Kapunda Football Club

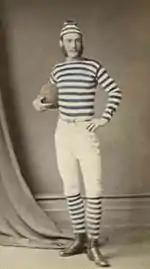
An early player of Kapunda with the first blue and white guernsey. In 1910 the club adopted its definitive colors

The Kapunda Football Club guernsey is black with a red sash. It has the club logo on the left chest and a club sponsor on the right. The club is also one of the first clubs in the Barossa, Light & Gawler competition to implement an away guernsey. This guernsey is mainly red, with a black V and black Kapunda logo. The Bombers initially had a blue and white guernsey, however in 1891 the club's colours became red and white. In 1908 the colours the blue returned to the guernsey and was shortly taken out along with the white in 1910 and the colours were now the famous black and red.